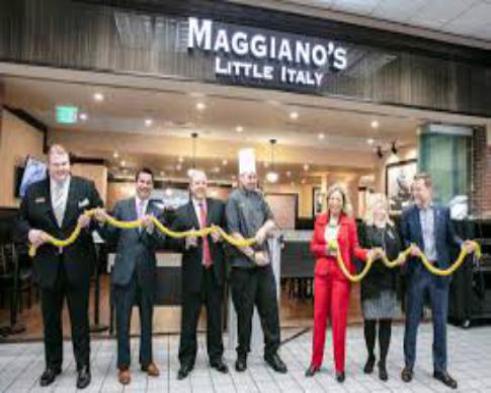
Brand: maggiano's little italy
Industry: Food